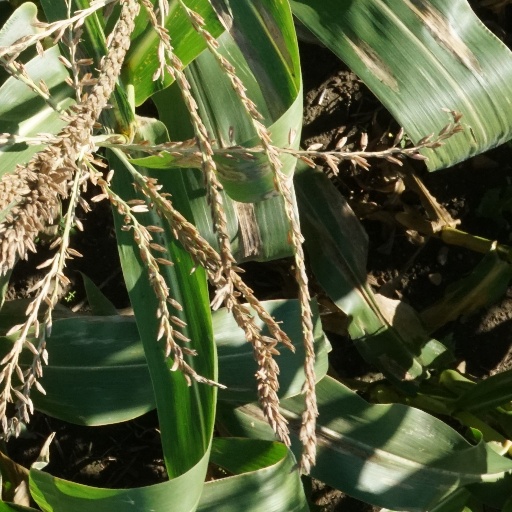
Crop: maize; corn